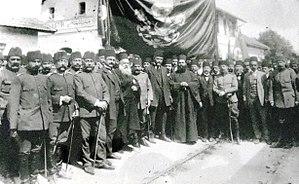
Bitola est une municipalité et une ville du sud-ouest de la Macédoine du Nord. La municipalité comptait 93 585 habitants en 2002 et couvre 422 km². La ville en elle-même comptait alors 74 550 habitants, le reste de la population étant réparti dans les villages alentour.